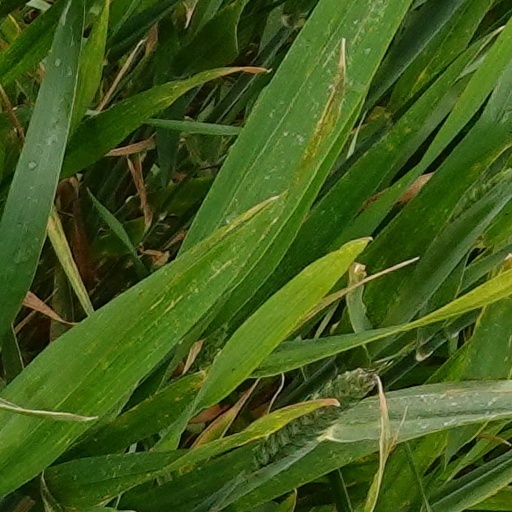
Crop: wheat